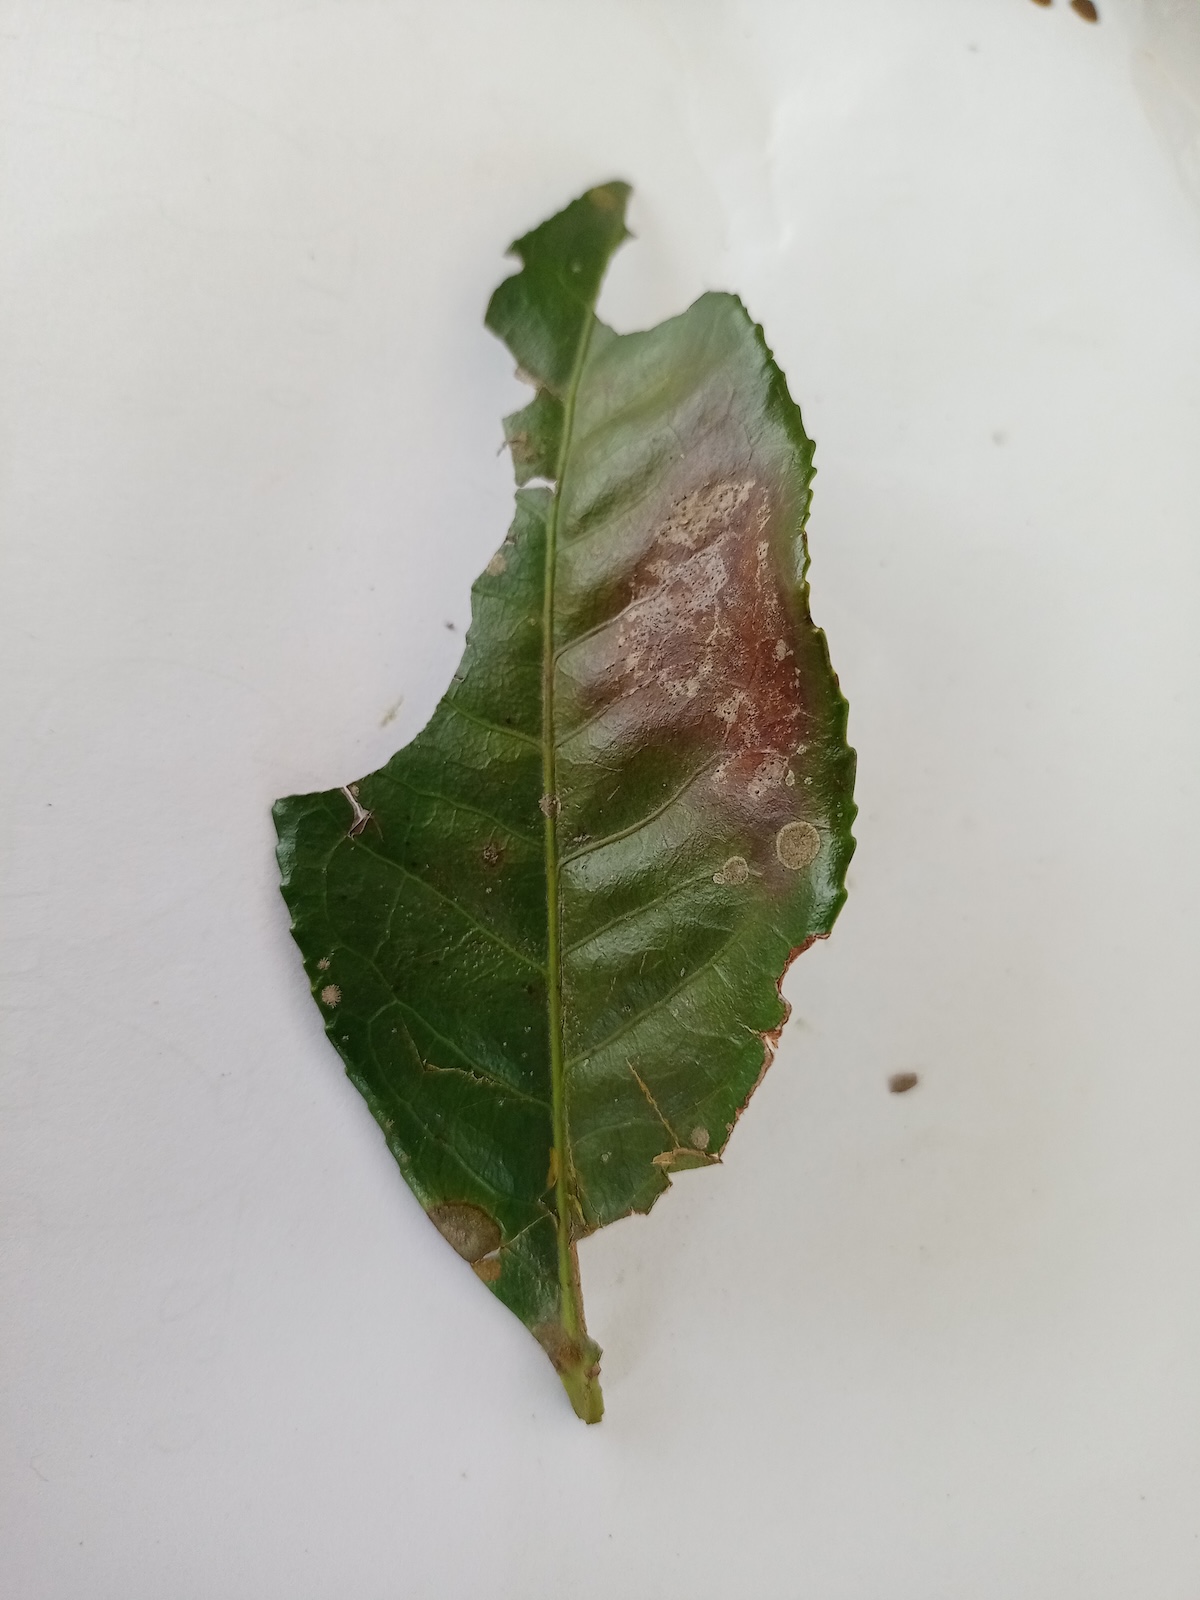
Label: Red spider